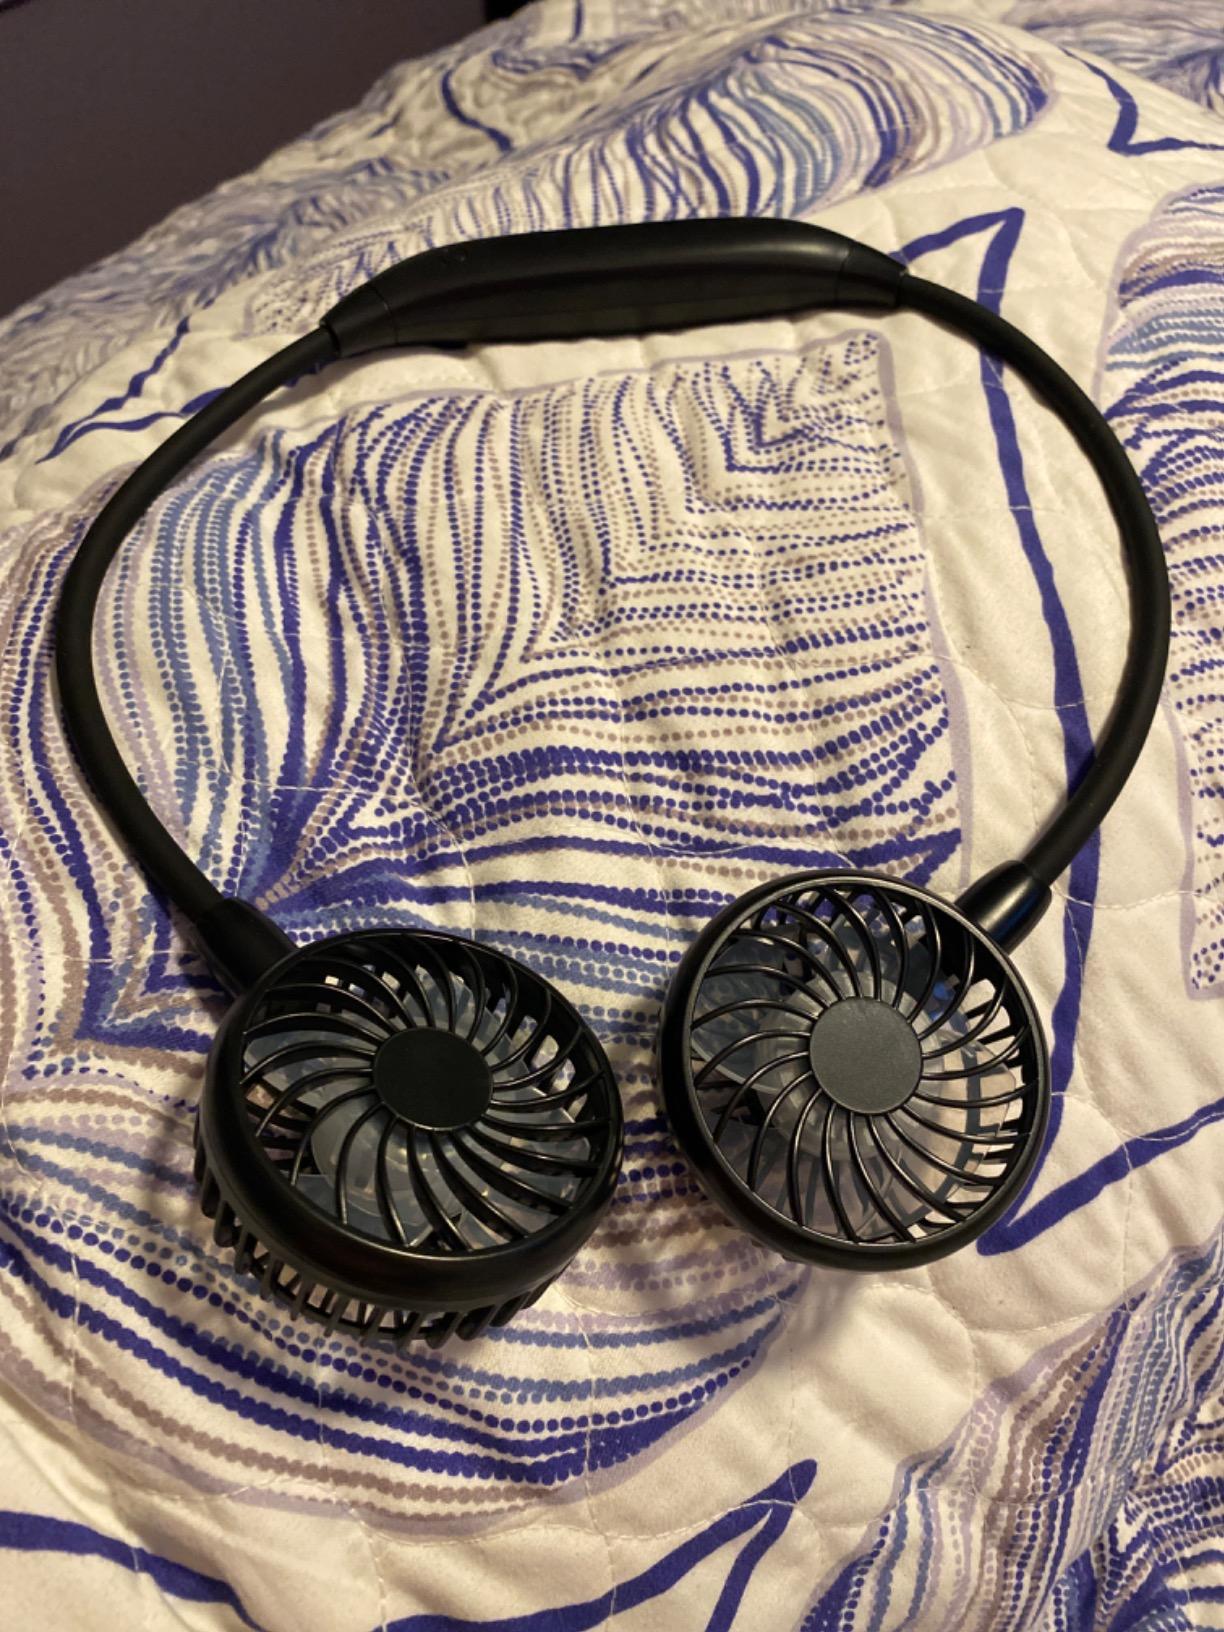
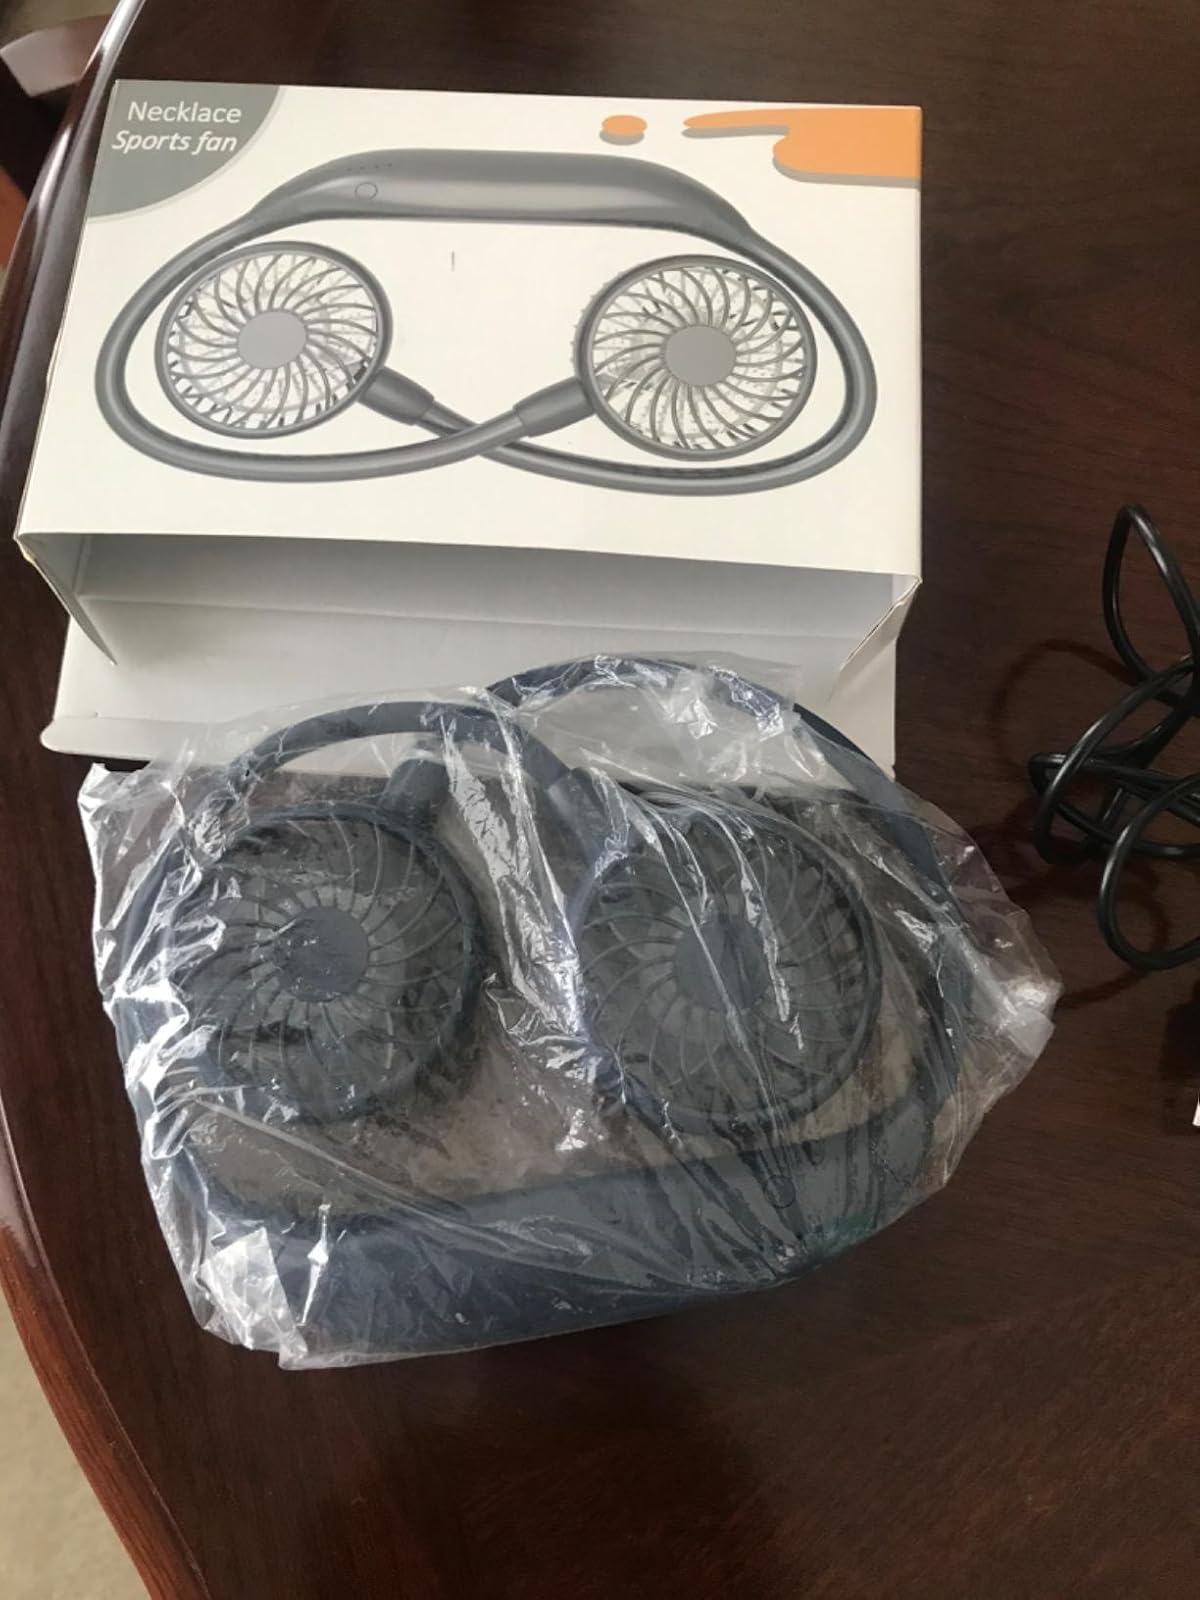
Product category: fan
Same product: no